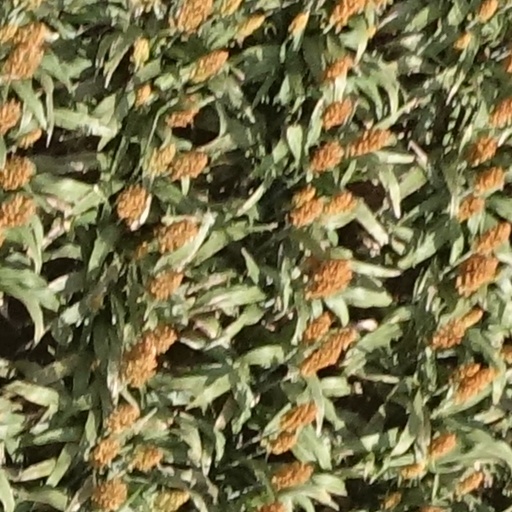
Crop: sorghum